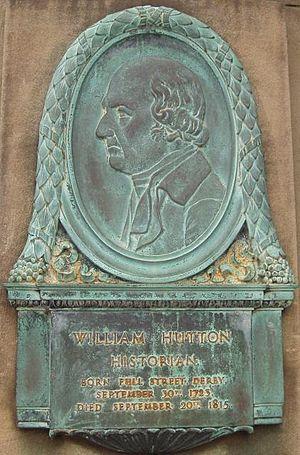
William Hutton est un géologue et un paléontologue britannique, né le 26 juillet 1797 à Sunderland et mort le 20 novembre 1860.